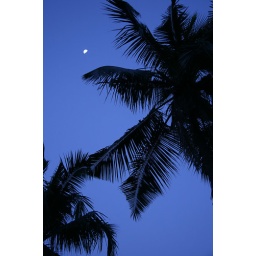
Palm trees against the sky with a half-moon; Varkala, Kerala, India